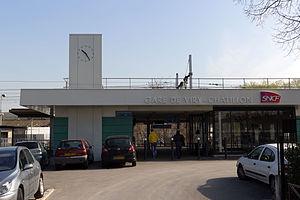
La gare de Viry-Châtillon est une gare ferroviaire française de la ligne de Villeneuve-Saint-Georges à Montargis, située sur le territoire de la commune de Viry-Châtillon, dans le département de l'Essonne en région Île-de-France.